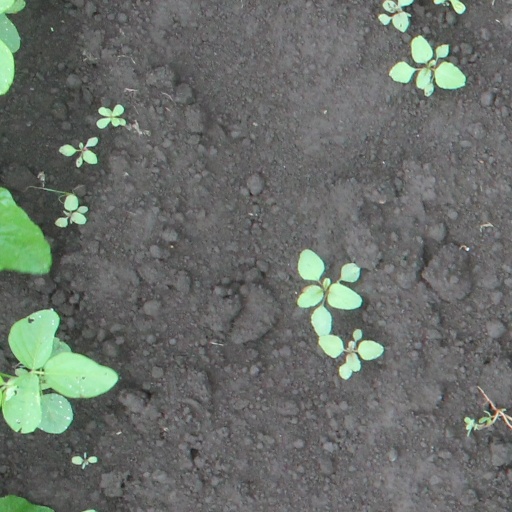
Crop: soybean